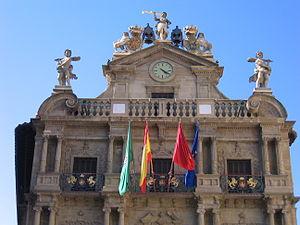
Le Casco Antiguo ou Casco Viejo est le quartier historique de la ville de Pampelune, capitale de la Communauté forale de Navarre. Il est situé dans le cœur de la ville dans la portion la plus haute du plateau et où se trouvent les principaux monuments de la ville.